Tenderloin (musical)

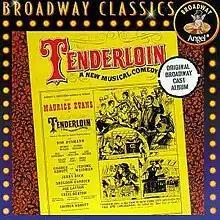
Original Cast Recording

Tenderloin is a musical with a book by George Abbott and Jerome Weidman, lyrics by Sheldon Harnick, and music by Jerry Bock, their follow-up to the highly successful Pulitzer Prize-winning "Fiorello!" a year earlier. The musical is based on a 1959 novel by Samuel Hopkins Adams. Set in the Tenderloin, a red-light district in 1890s Manhattan, the show's story focuses on Reverend Brock, a character loosely based on American clergyman and social reformer Charles Henry Parkhurst.